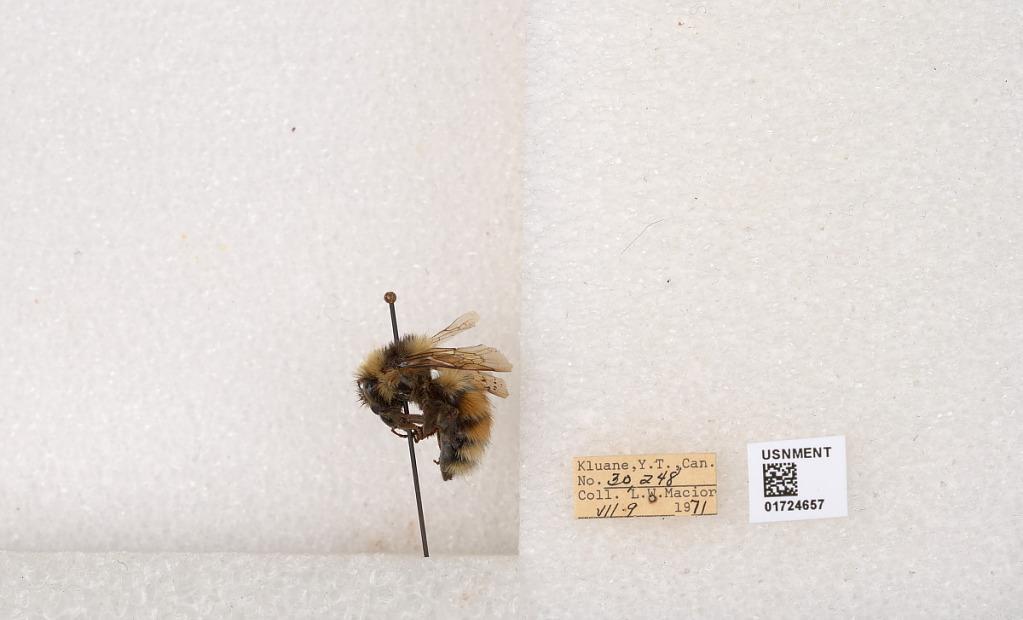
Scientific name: Bombus (Pyrobombus) sylvicola Kirby
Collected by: L. Macior
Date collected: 1971-7-9
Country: Canada
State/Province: Yukon Territory
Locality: Kluane National Park and Reserve
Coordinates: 60.7493, -139.504